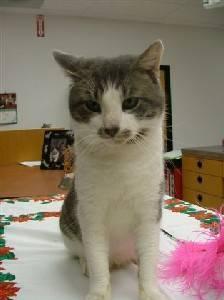
cat